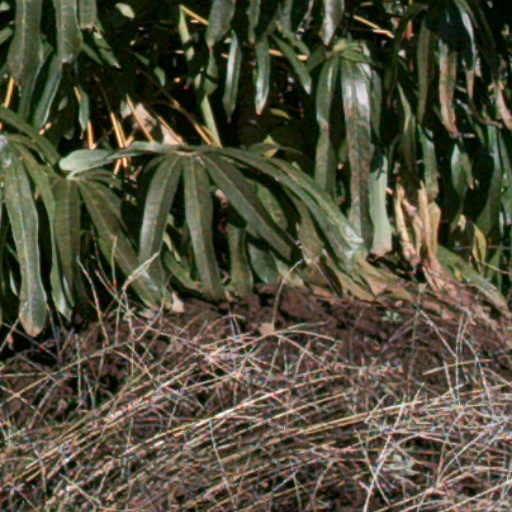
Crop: cassava